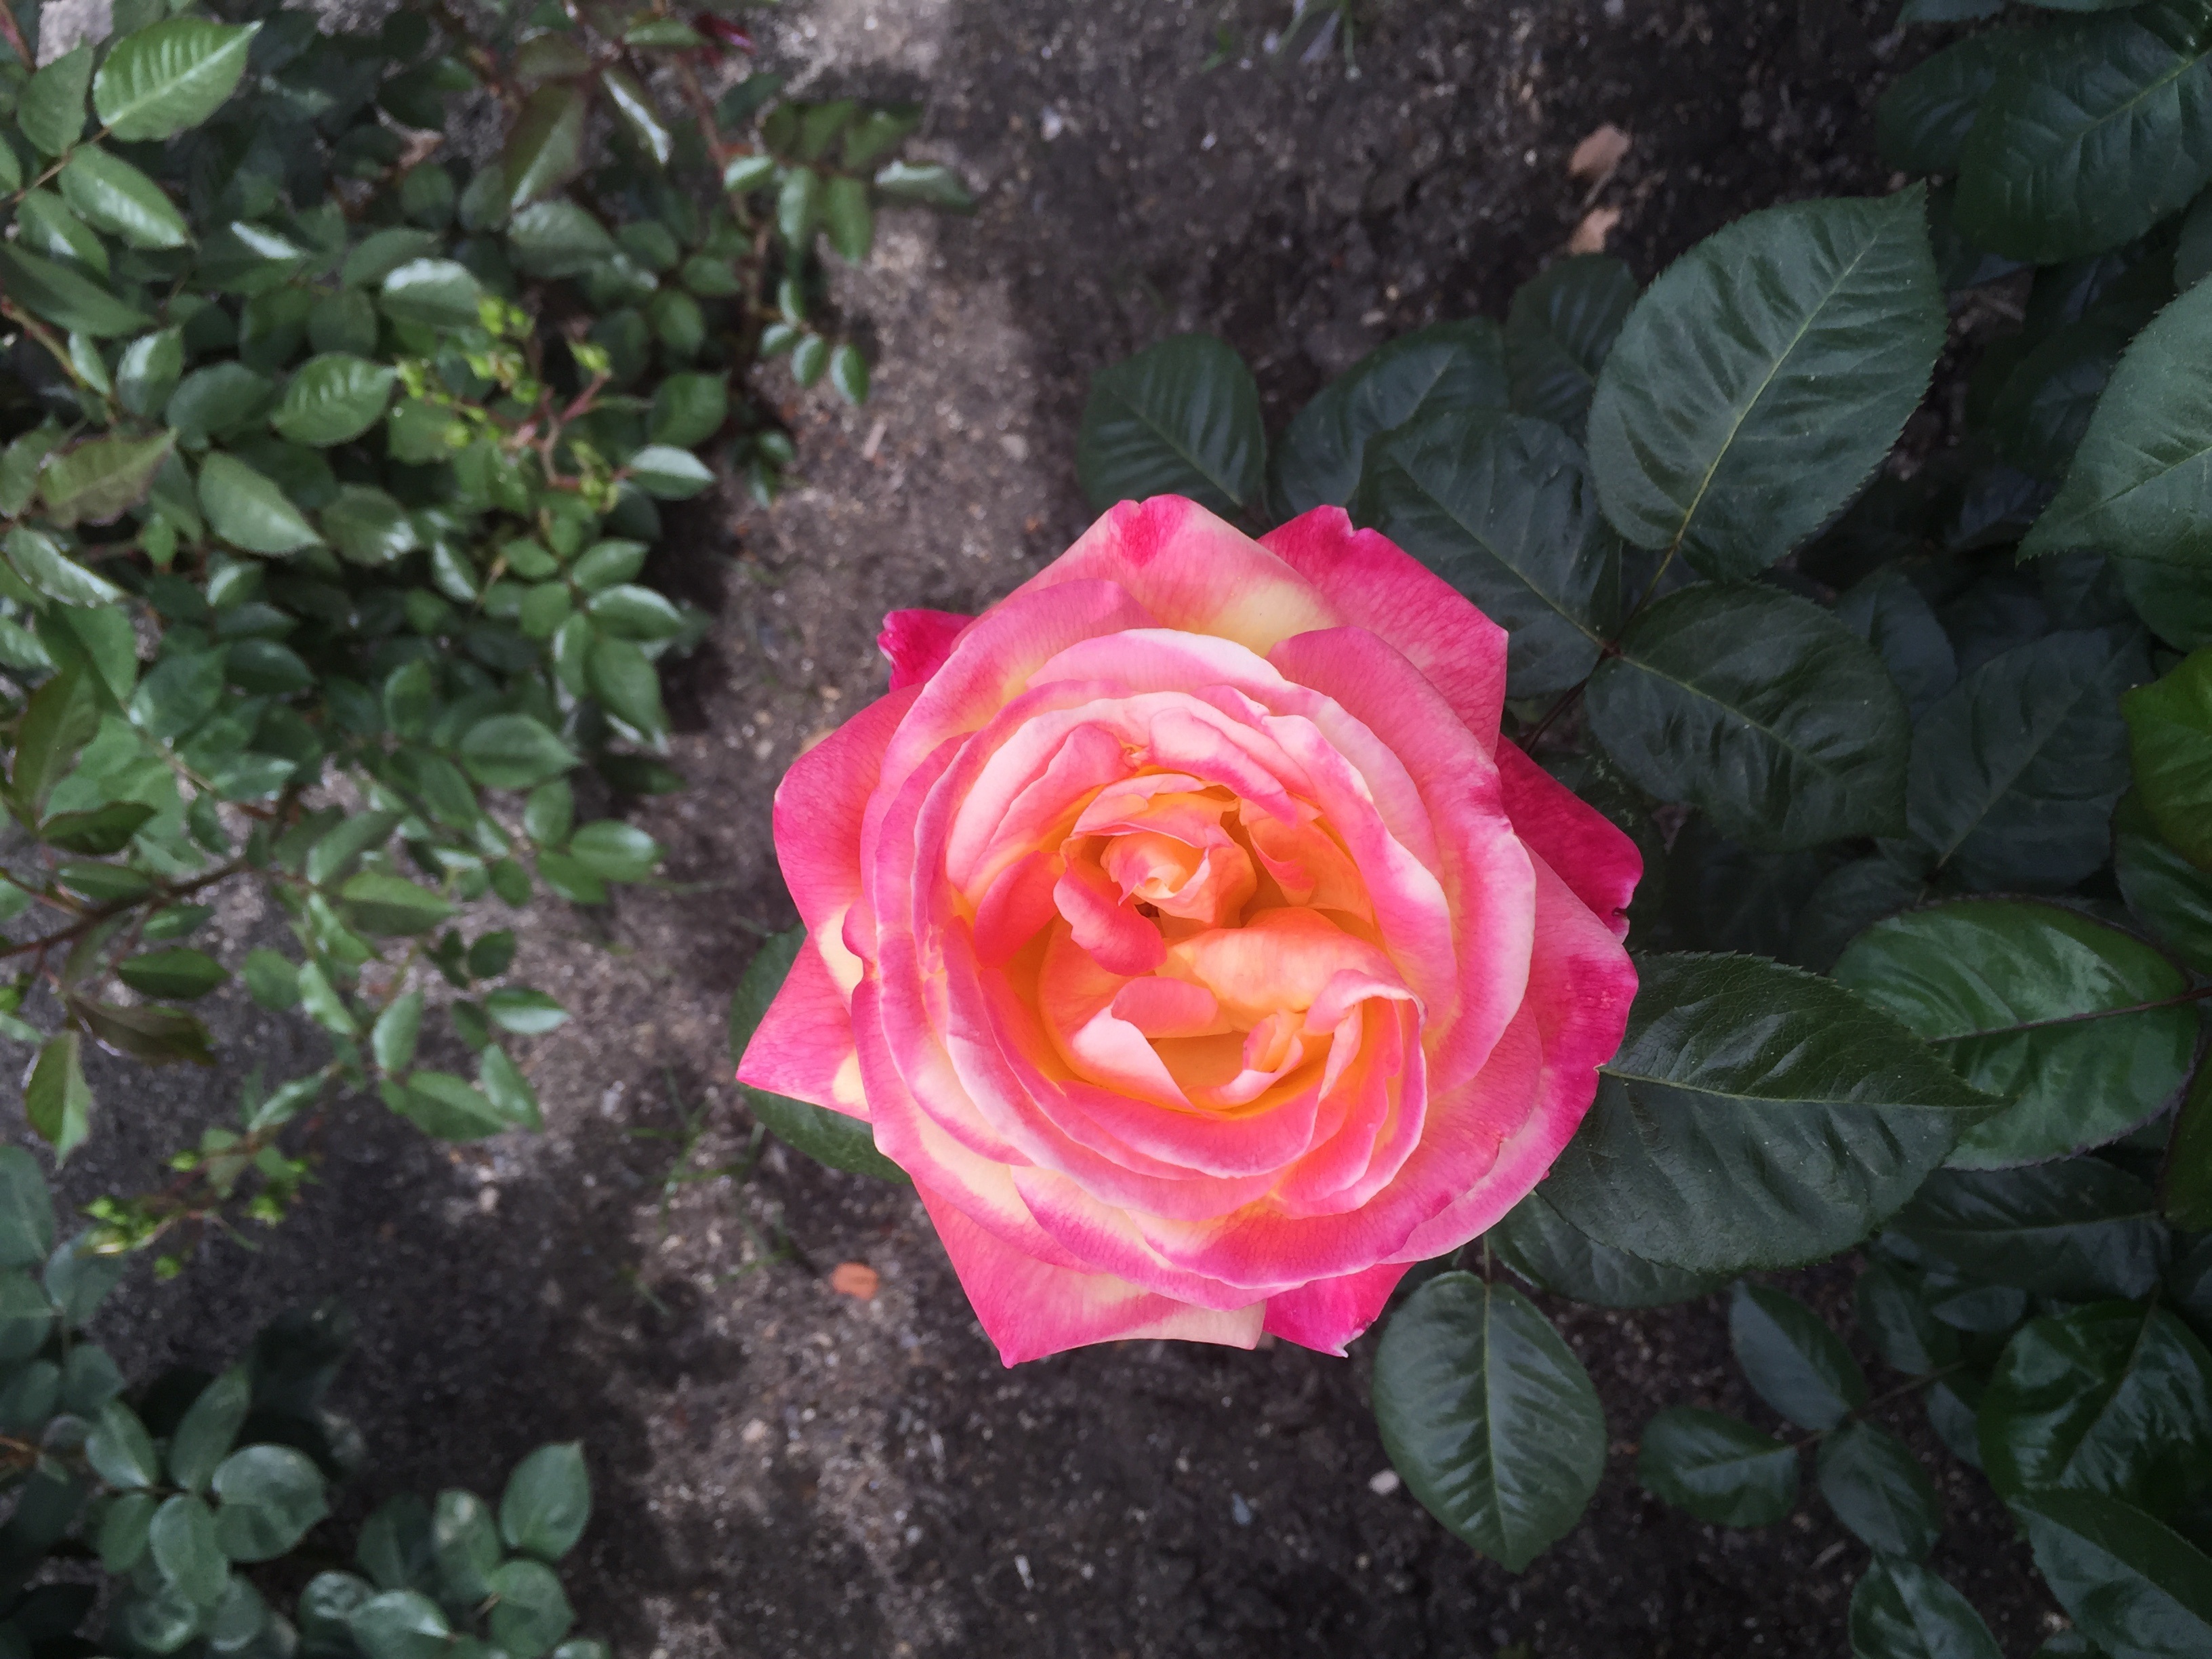
blossom, plant, flower, petal, summer, floral, rose, spring, garden, flora, floribunda, flowering plant, garden roses, rose family, land plant, rose order